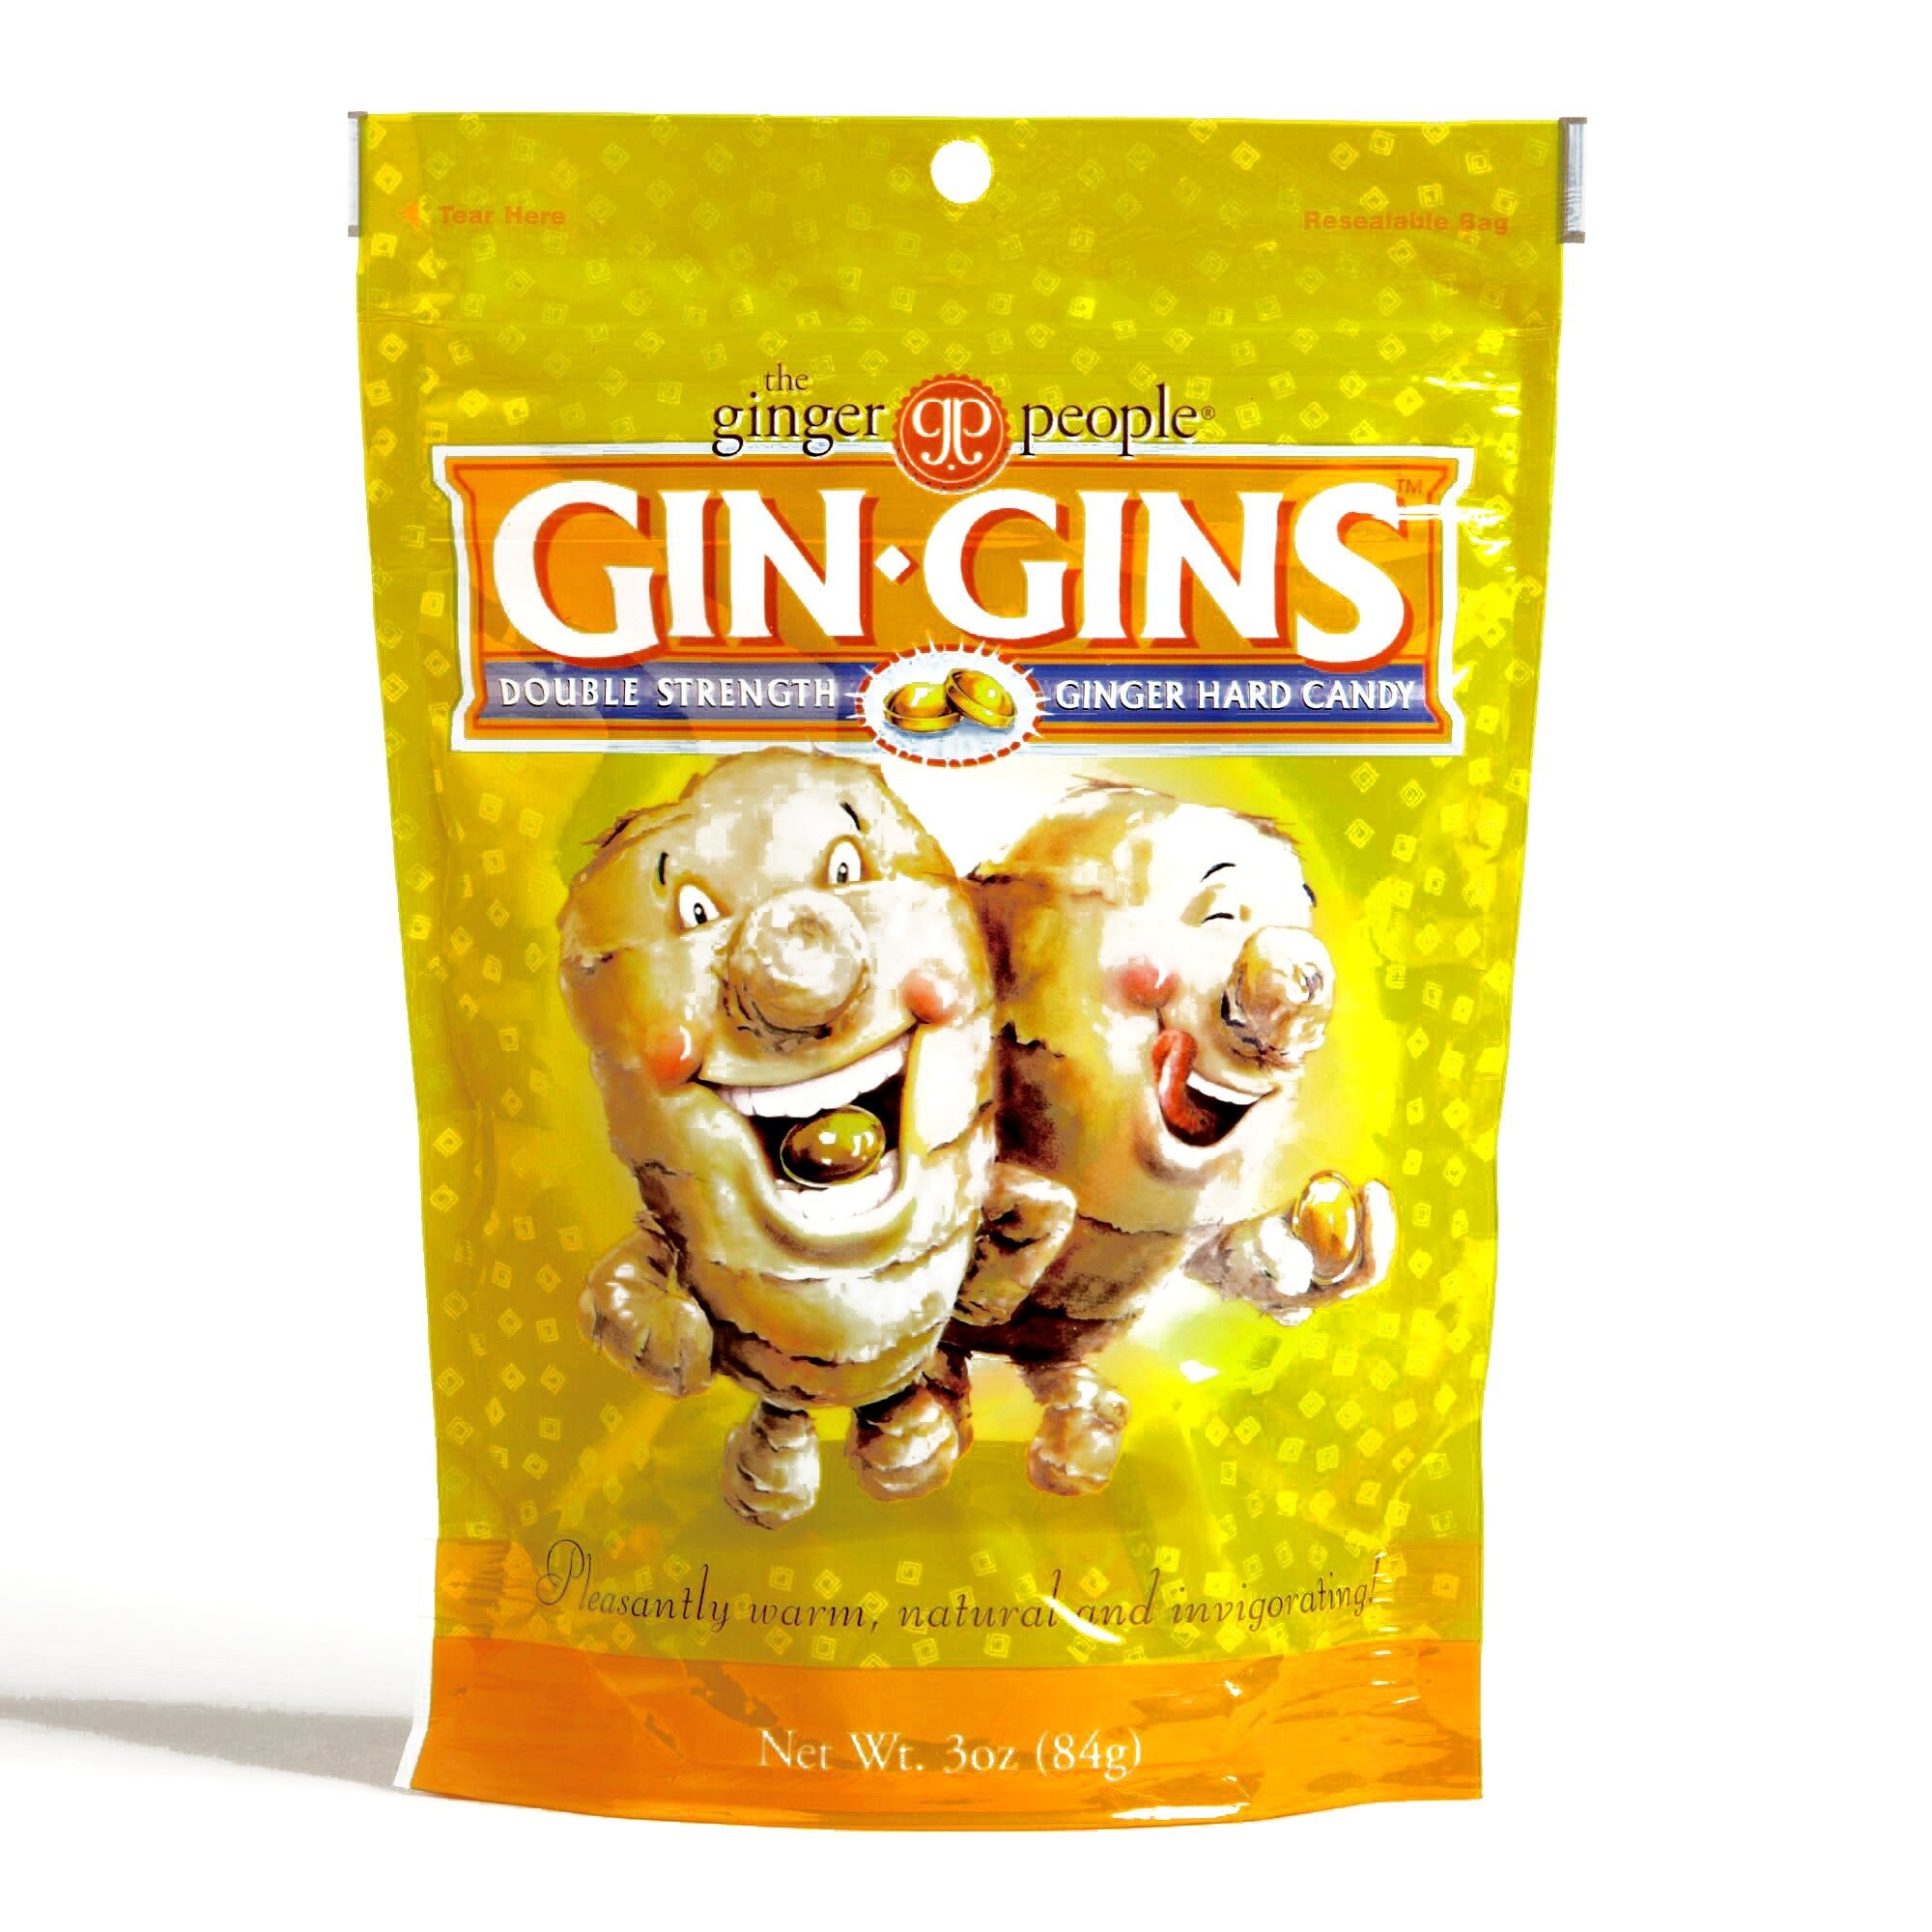
Item Name: Gin Gins Double Strength Ginger Hard Candy 3 oz each (4 Items Per Order)
Value: 4.0
Unit: Count

Price: 12.99